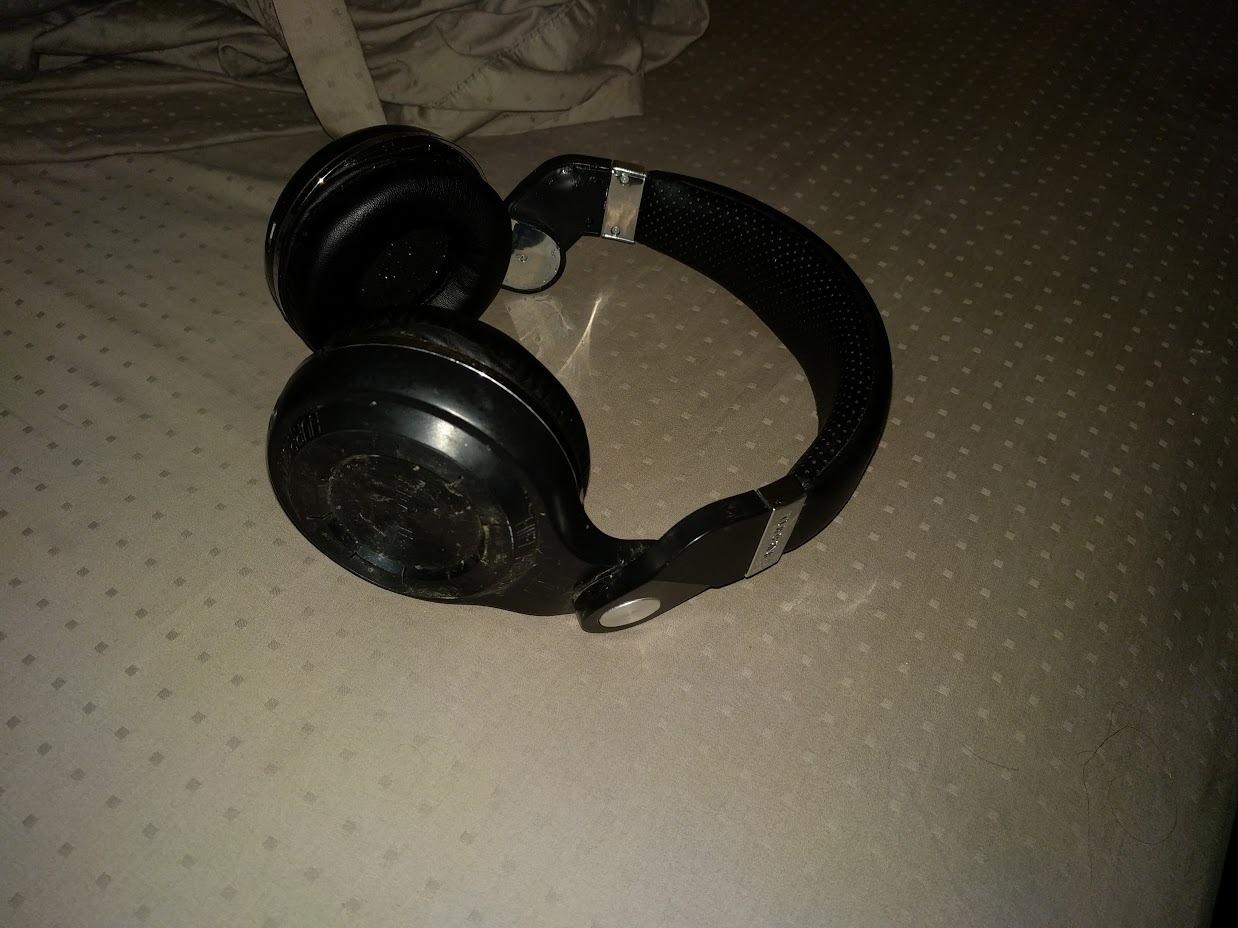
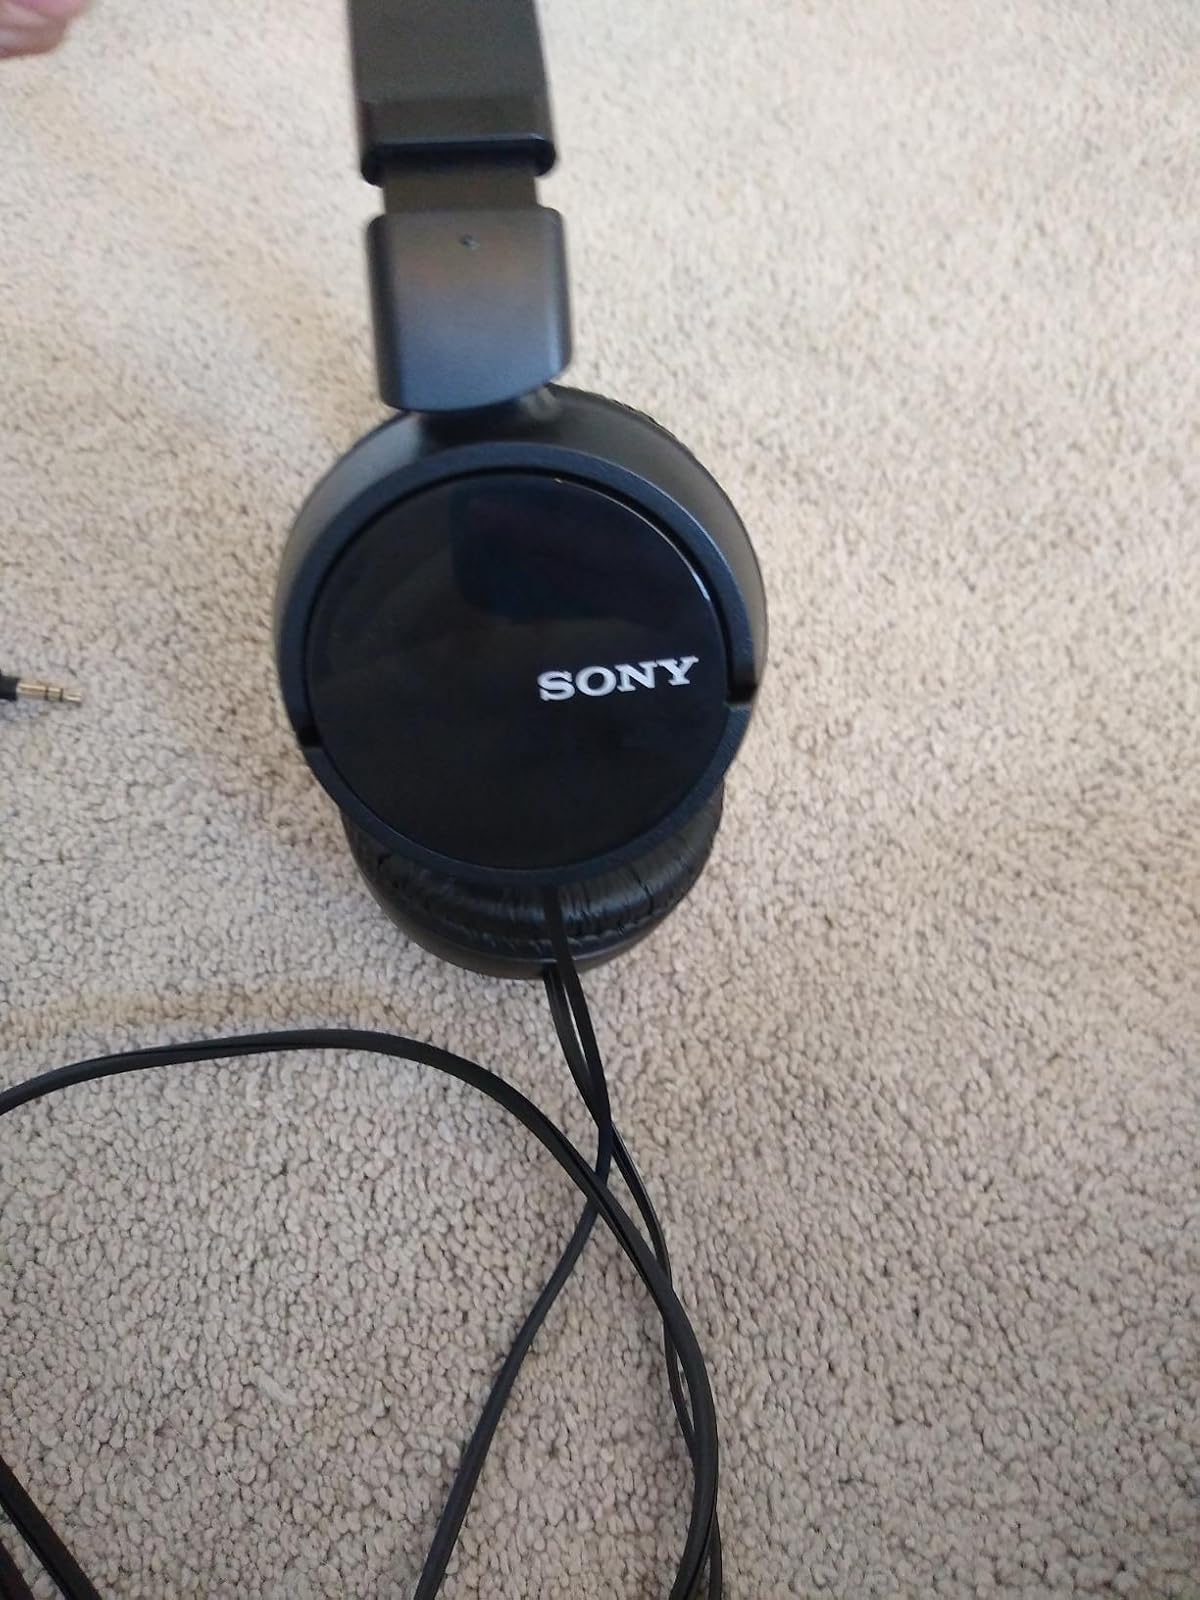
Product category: headphones
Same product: no